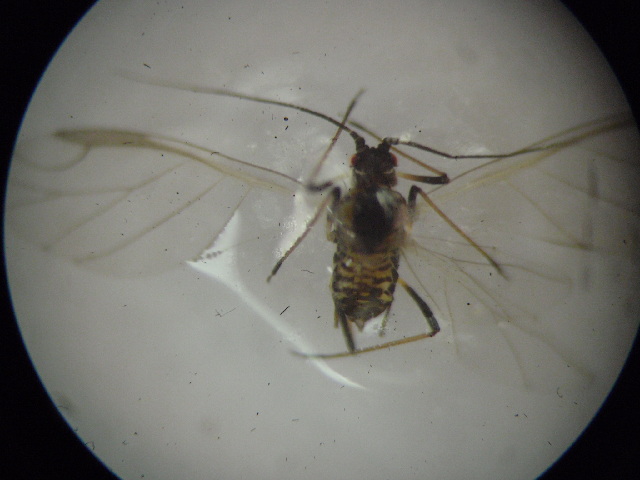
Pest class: green_peach_aphid